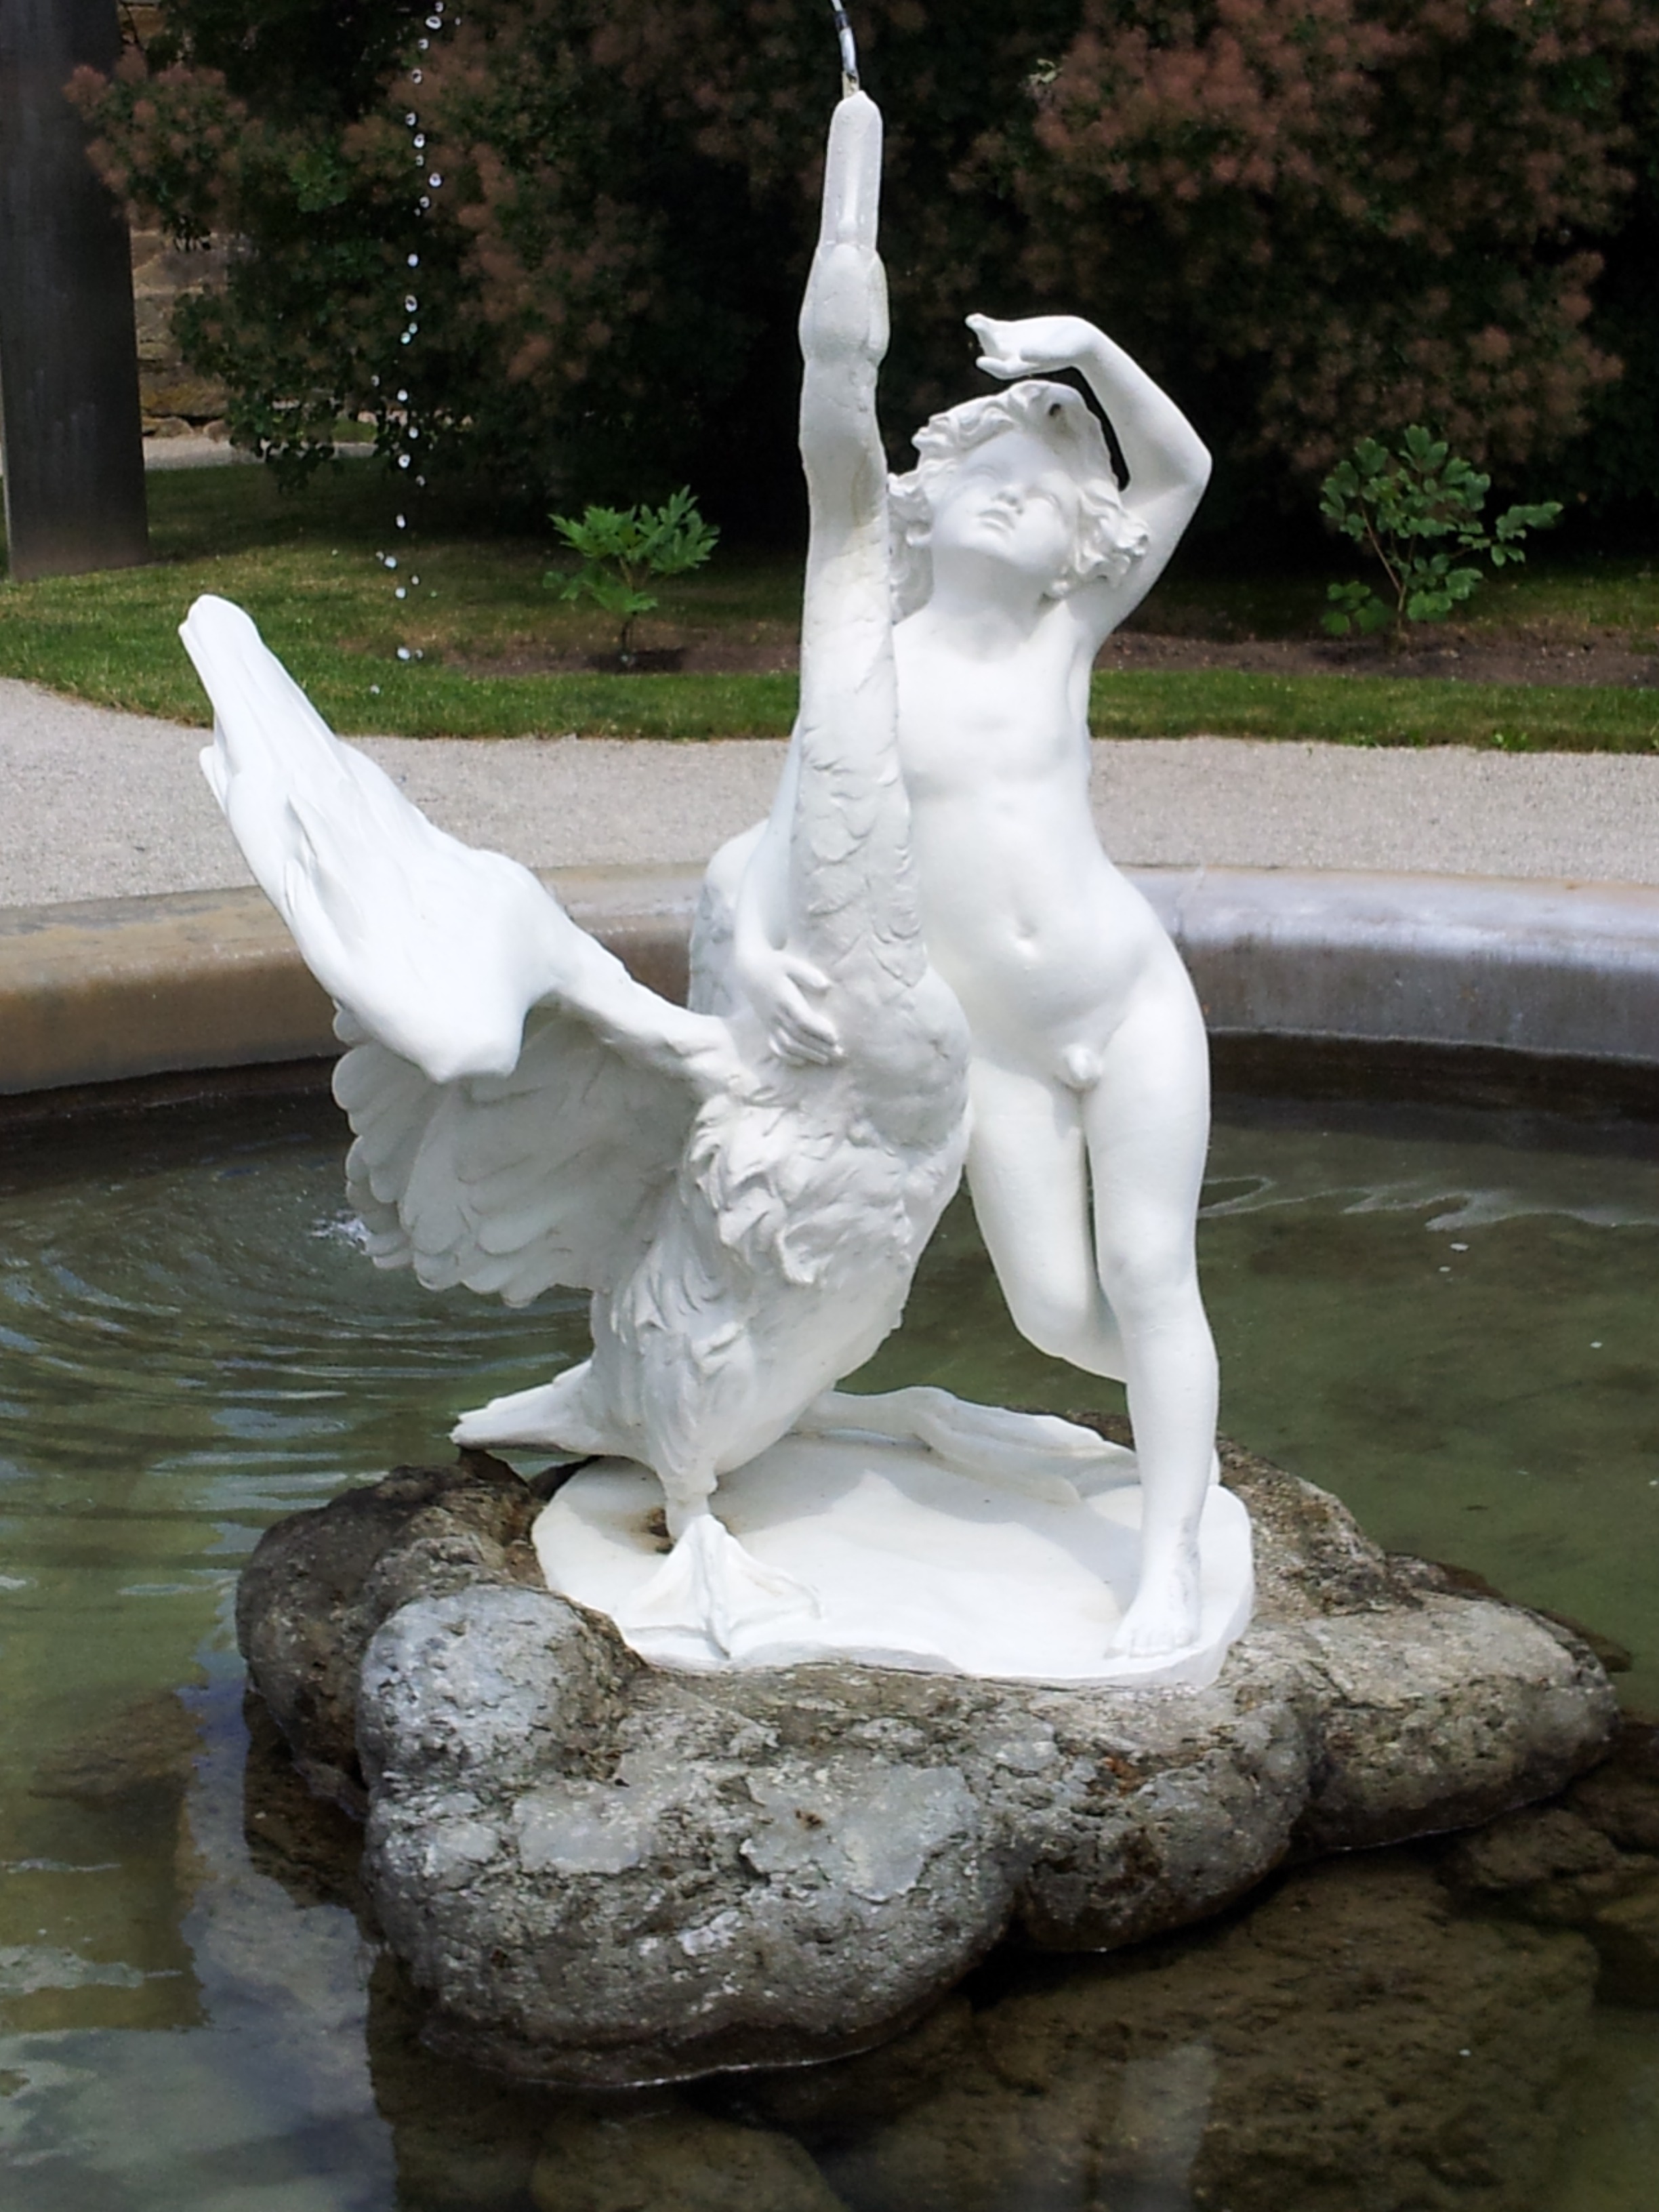
architecture, monument, statue, park, castle, garden, water fountain, sculpture, art, fountain, carving, fantaisie, flower garden, water feature, baroque, castle park, schlossgarten, stone carving, water basin